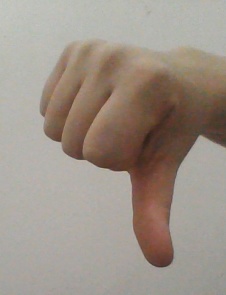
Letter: waw